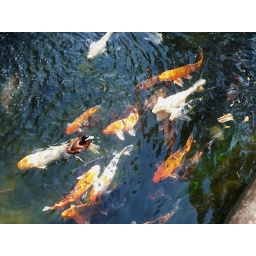
koi fishm and a duck swimming above the fish... very cool. at busch gardens, tampa, florida